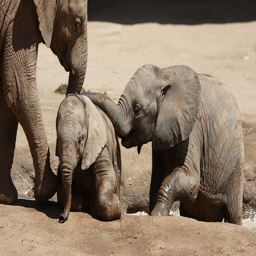
Two juvenile elephants playing in the water and dirt.
Adult elephant watching two young ones play in the water
Juvenile elephants play together in a pool at the zoo.
A young elephant helps a baby elephant out of a pool of water
An adult elephant and two baby elephants are playing in the water.